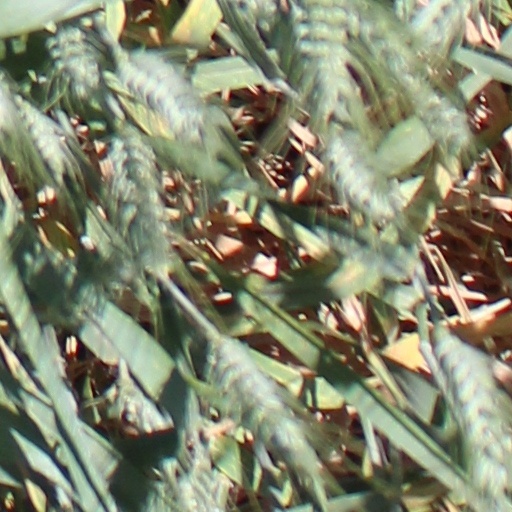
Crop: wheat